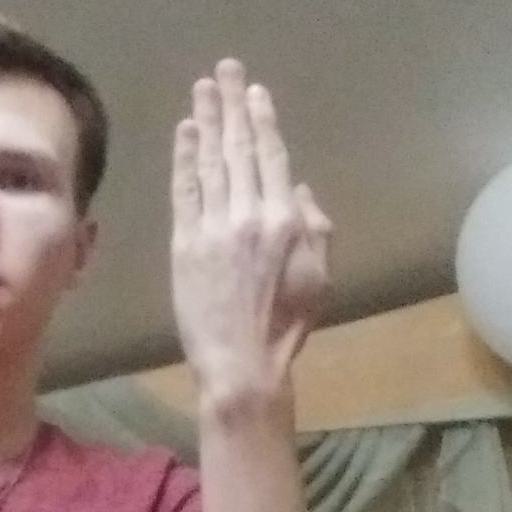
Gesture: stop_inverted